Richard Meade (equestrian)

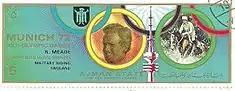
Meade on a stamp of Ajman

He was voted BBC Wales Sports Personality of the Year in 1972. The same year he came third in the BBC Sports Personality of the Year and was a member of the Team of the Year.